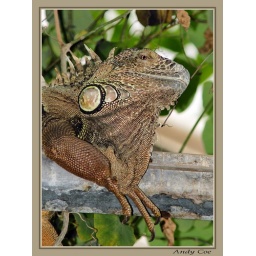
Taken at the butterfly house at North anston near rotherham in south yorkshire